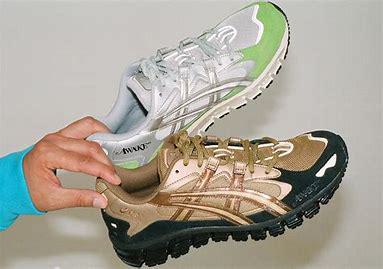
Brand: Asics
Model: Gel Kayano 5 360